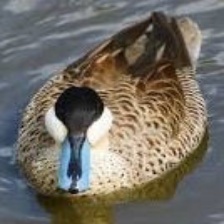
Species: PUNA TEAL
Scientific name: ANAS PUNA
ImageNet parent category: drake